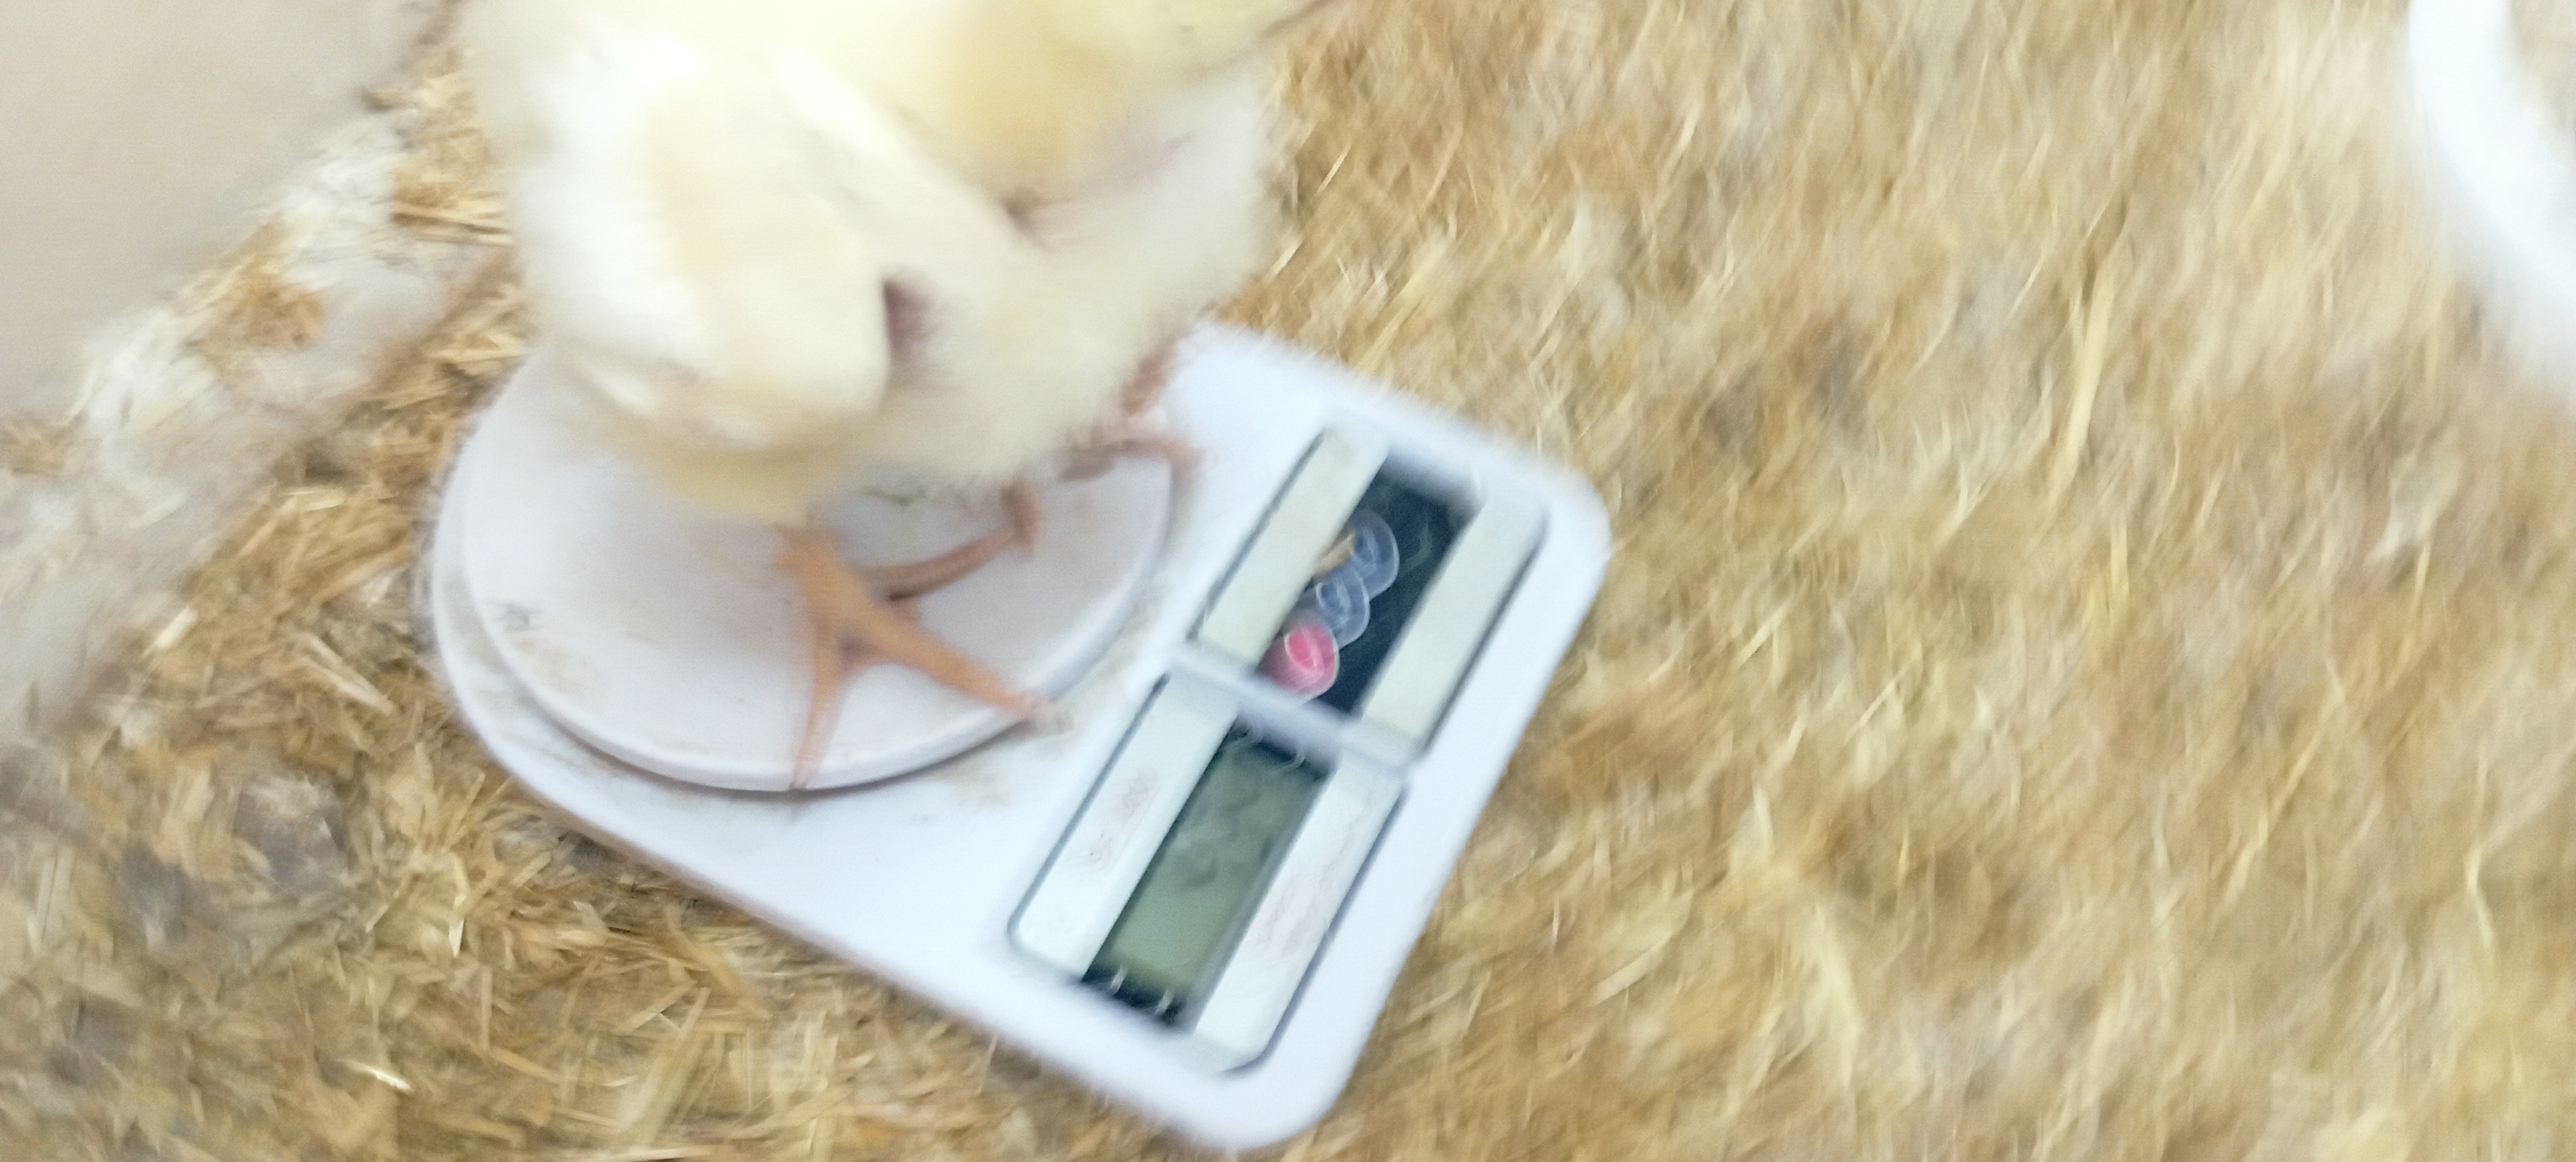
Weight: 434 g